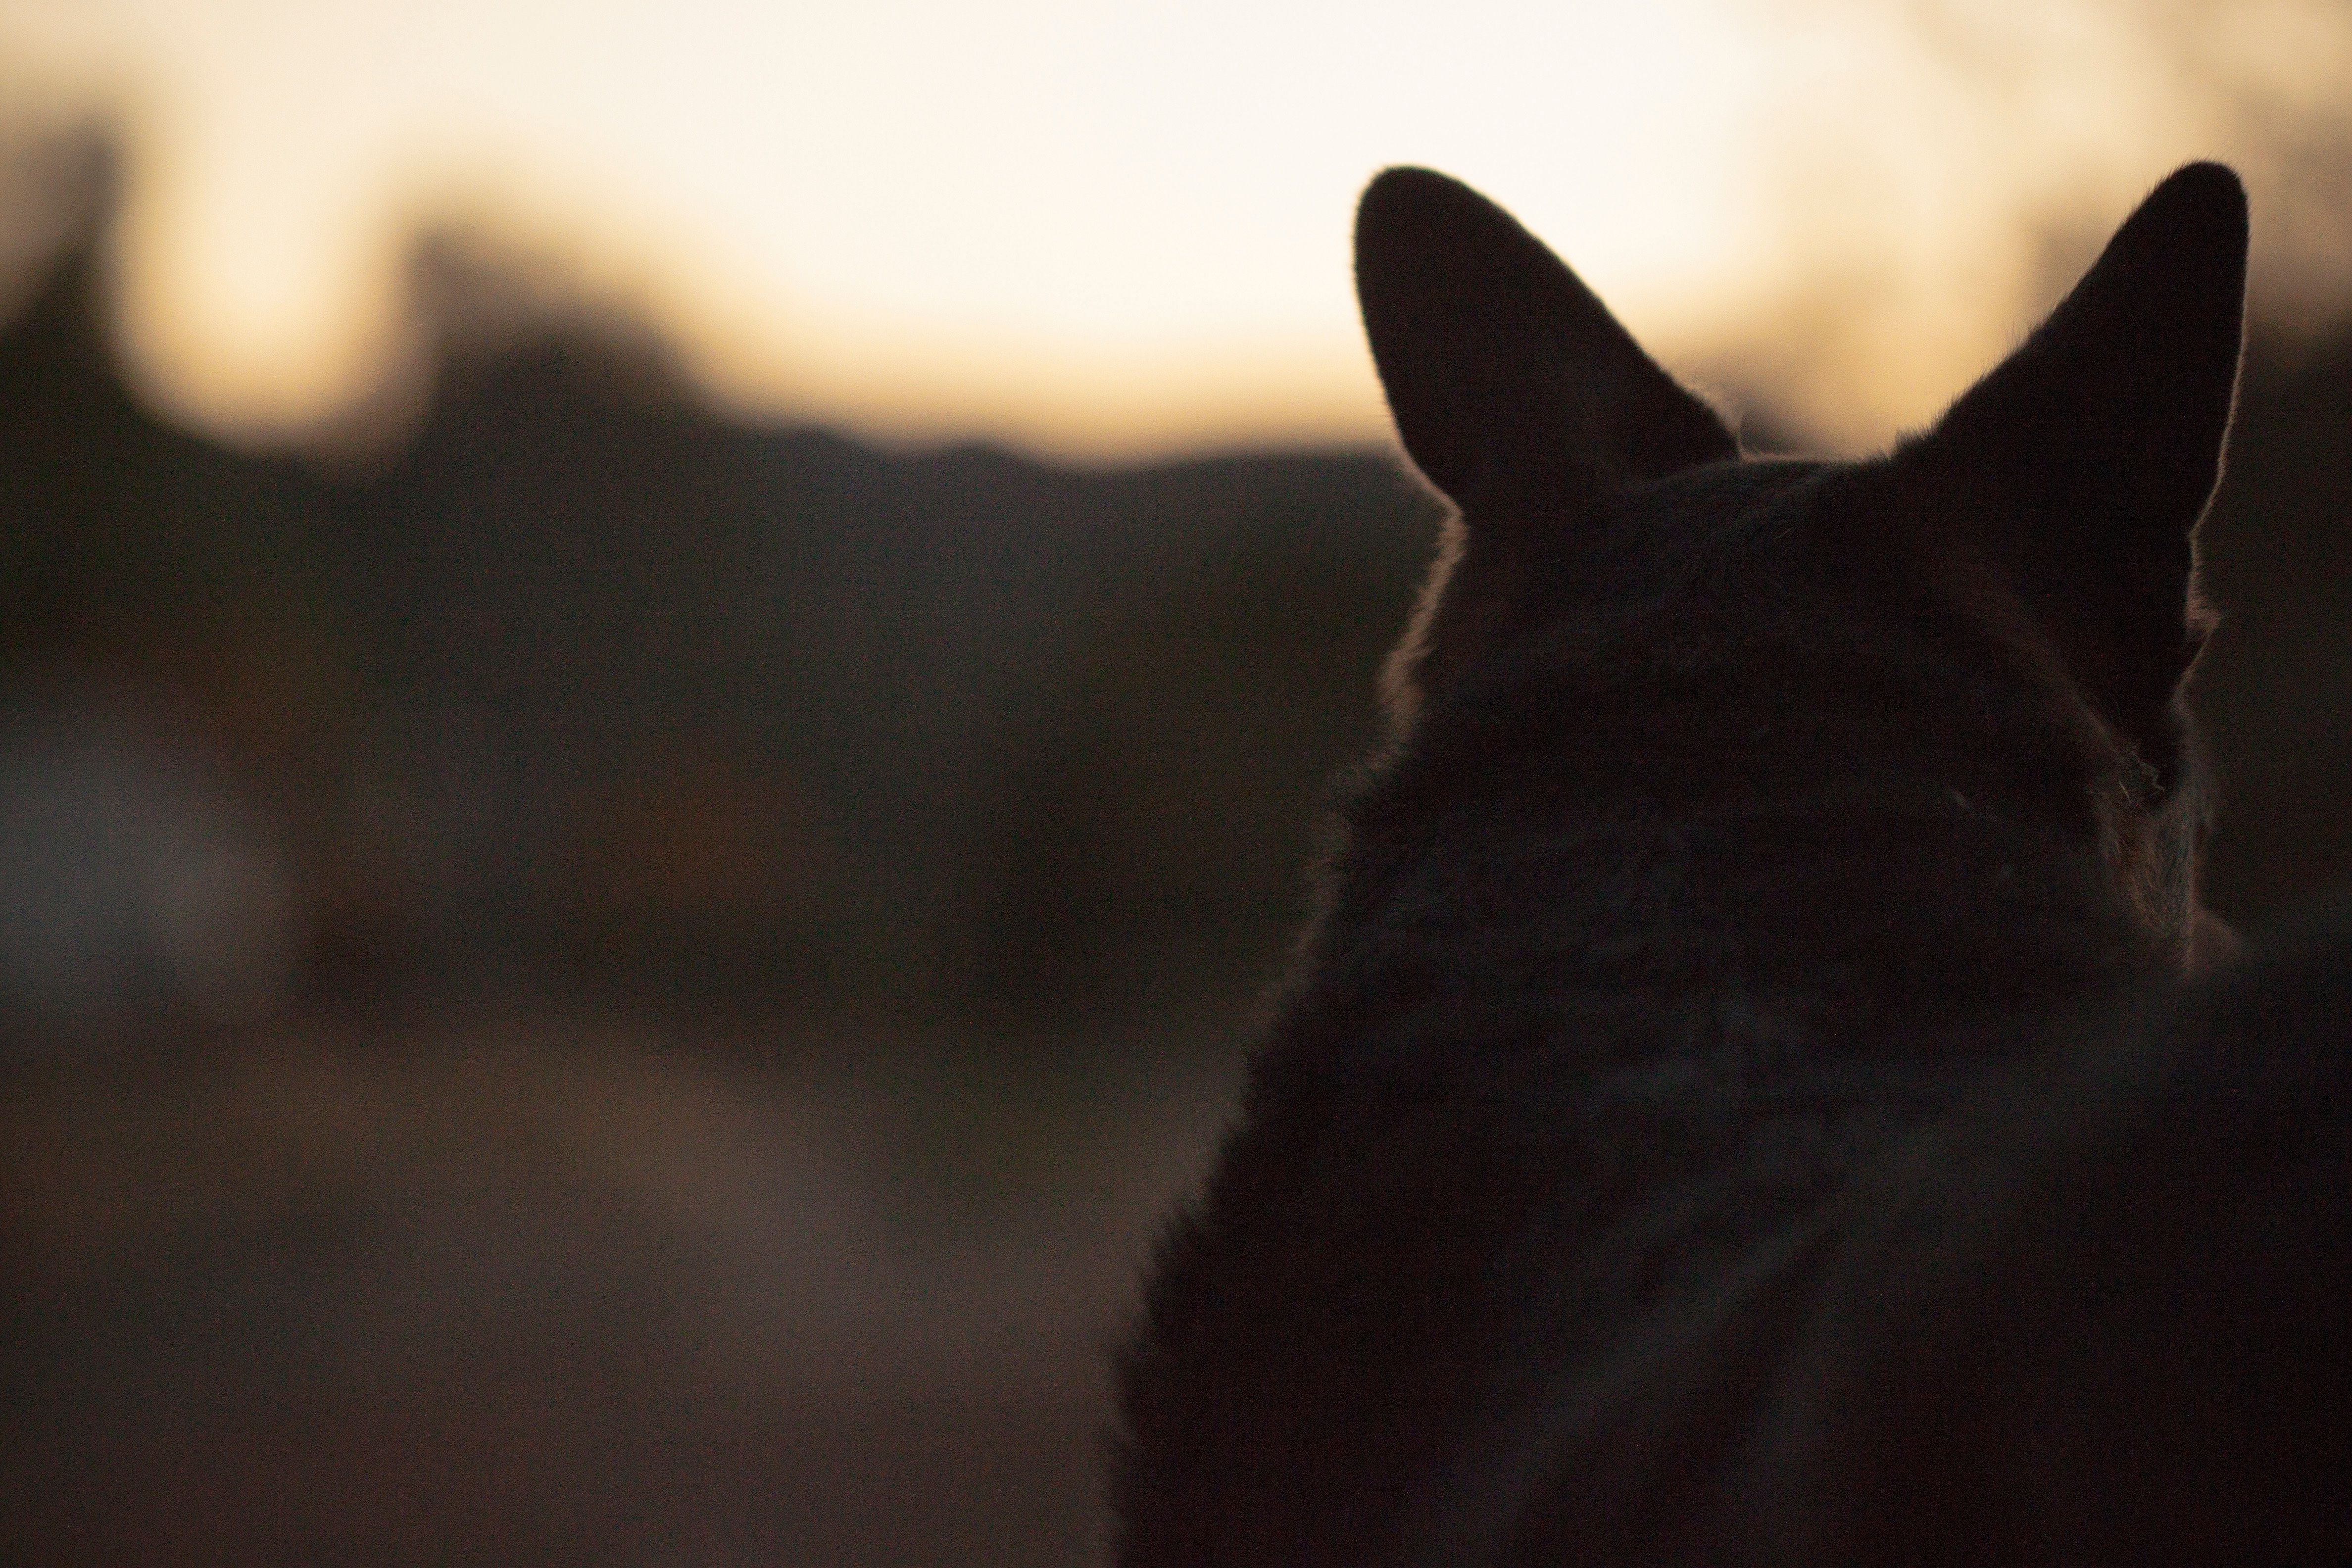
morning, cat, mammal, darkness, black, close up, nose, small to medium sized cats